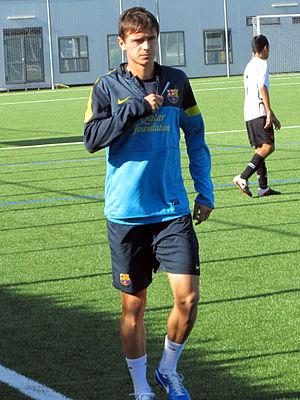
Jordi Quintillà, né le 25 octobre 1993 à Lérida, est un footballeur espagnol. Son poste de prédilection est milieu de terrain.